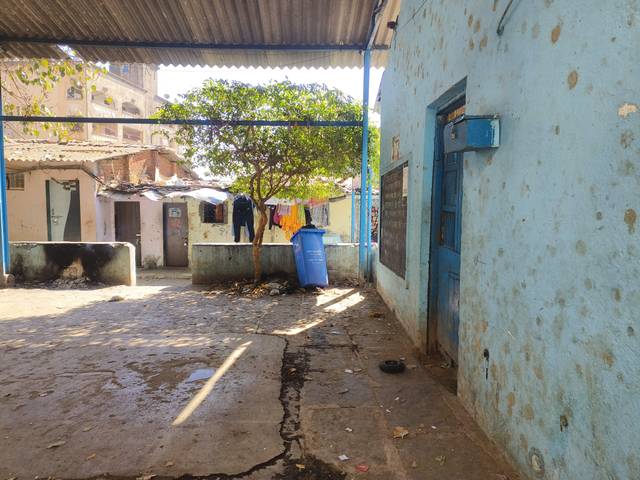
Region: India
Coordinates: 19.106, 72.911